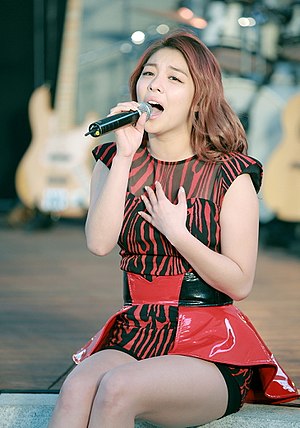
Ailee
Ailee.
Ailee er en sydkoreansk-amerikansk sangerinde.